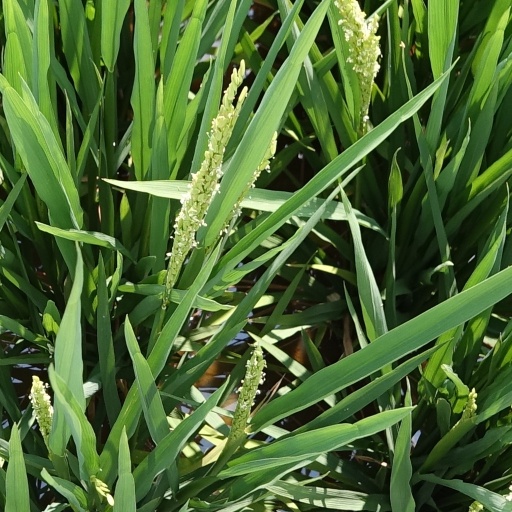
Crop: rice